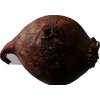
Label: red_onion